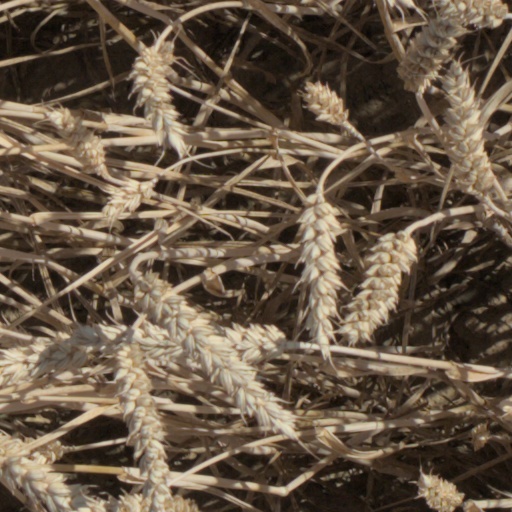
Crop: wheat